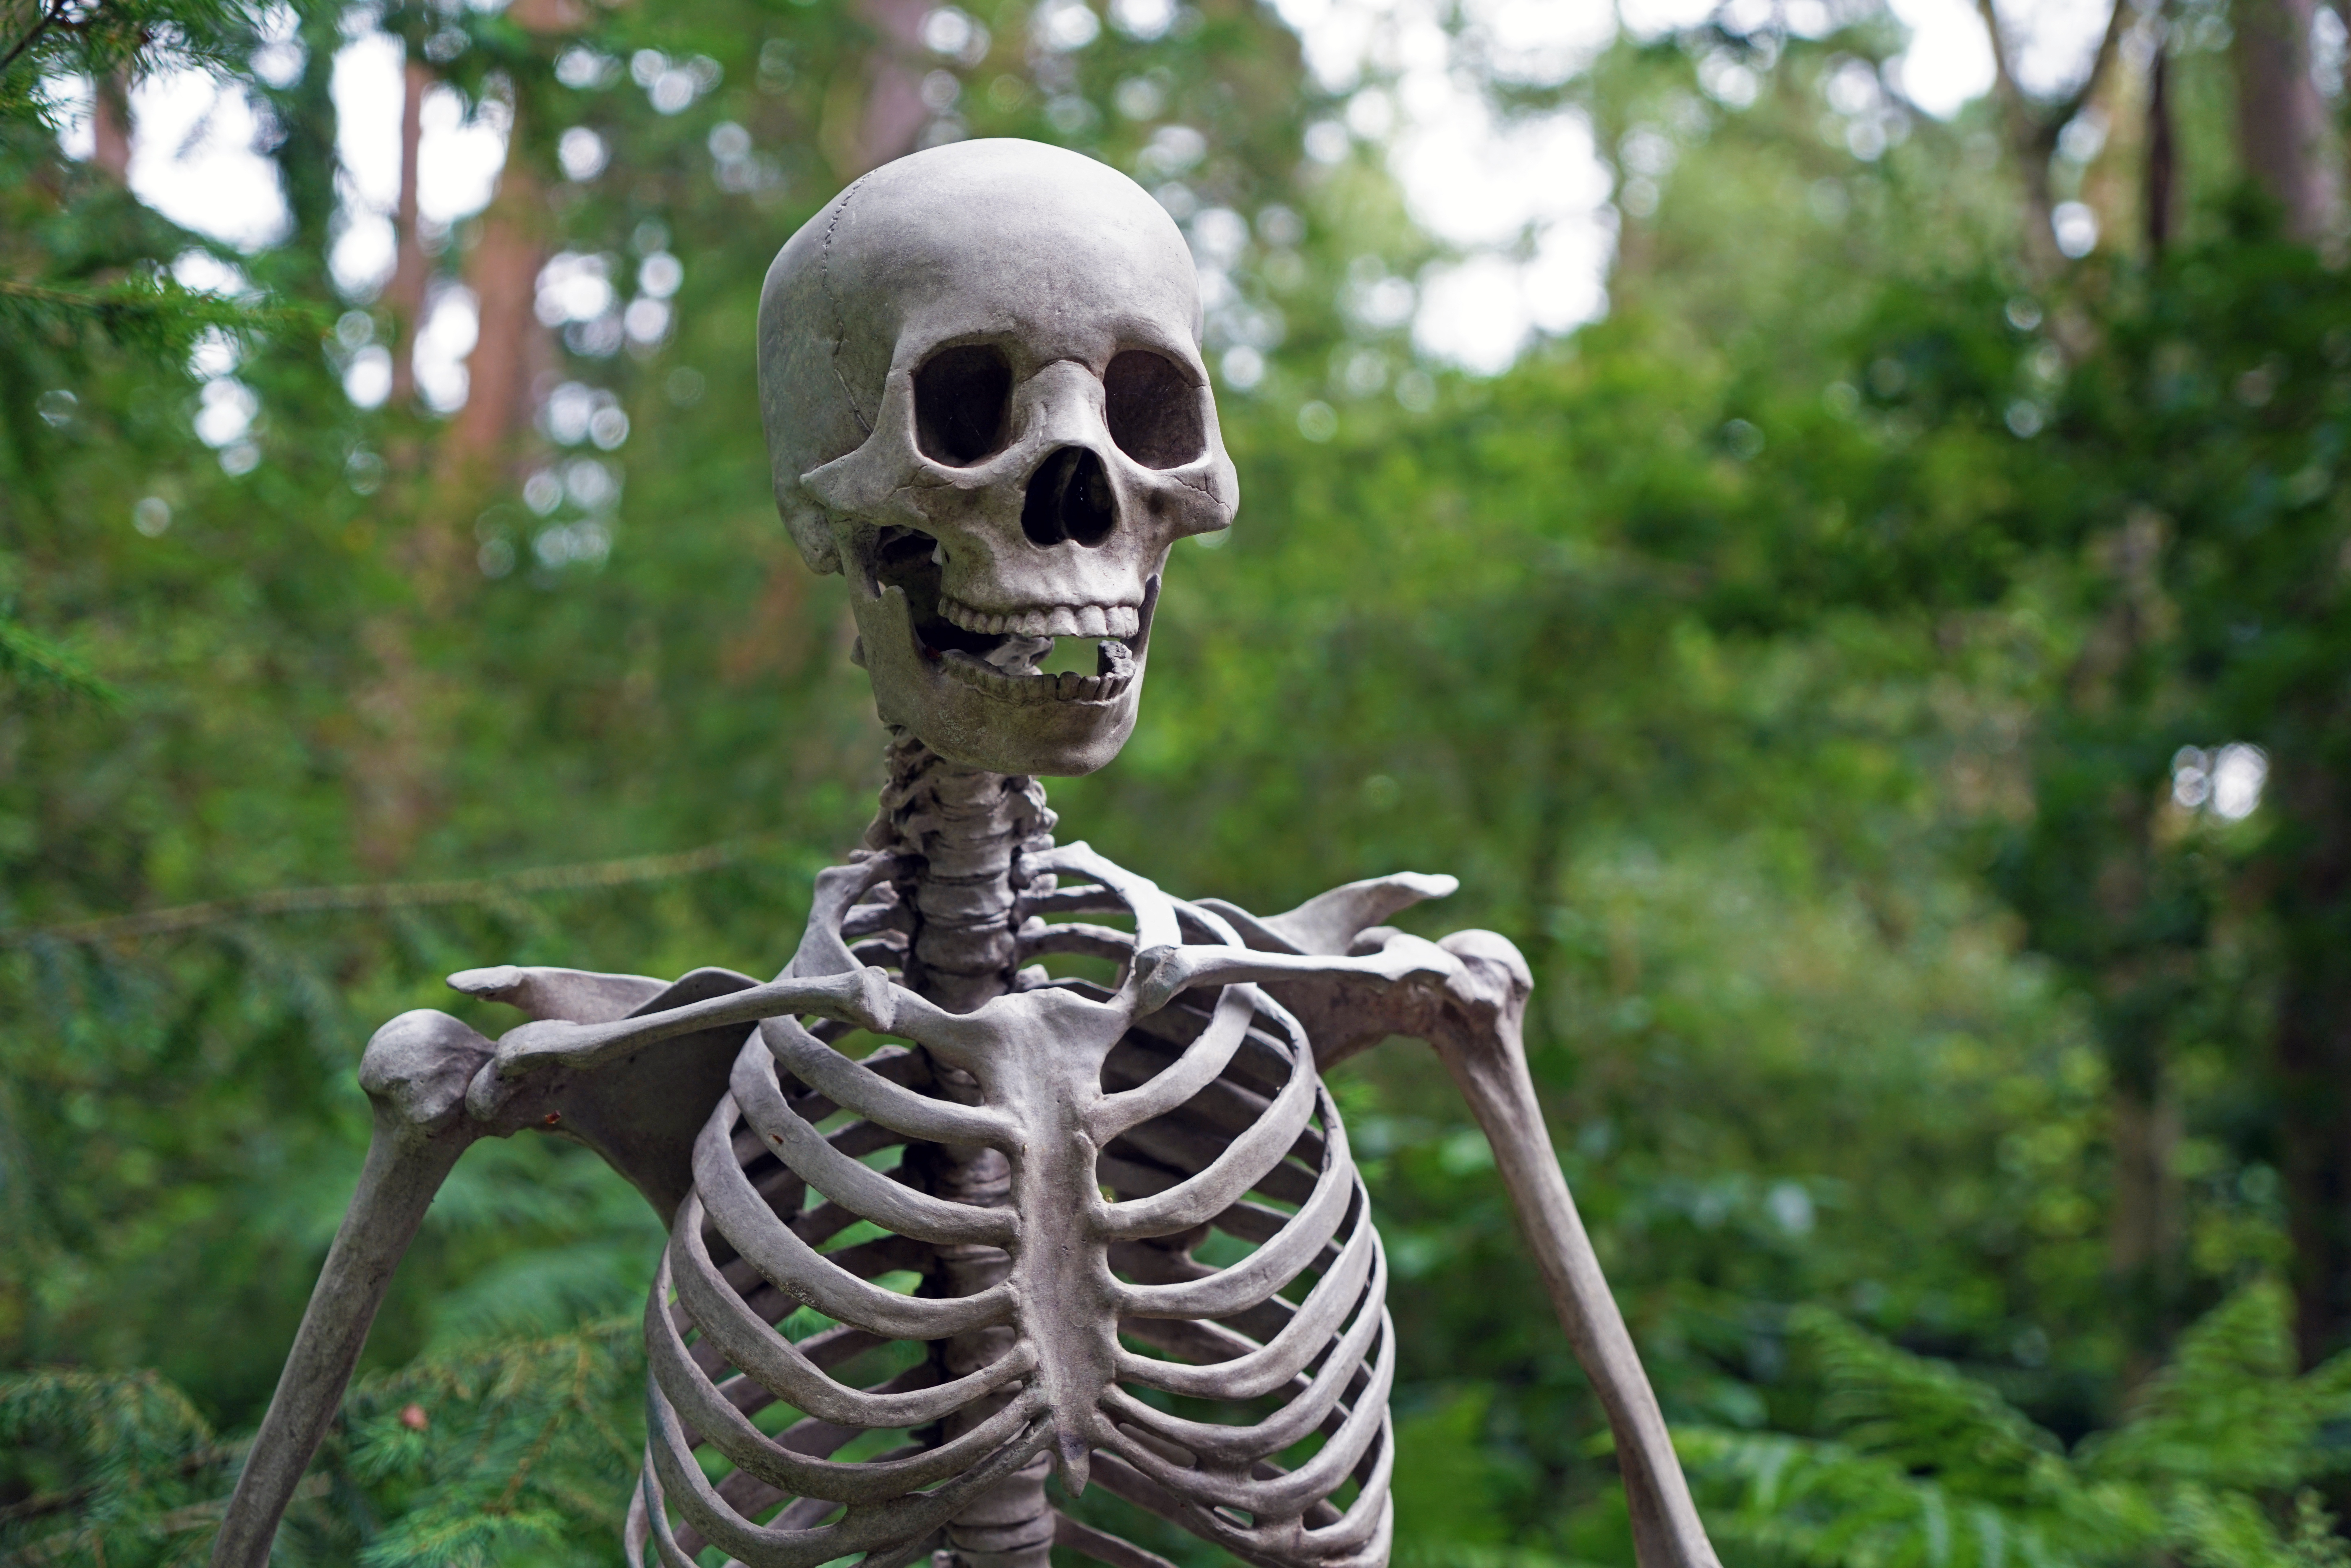
forest, outdoor, monument, statue, jungle, halloween, death, skull, bone, life, sculpture, art, scary, head, skeleton, anatomy, horror, undead